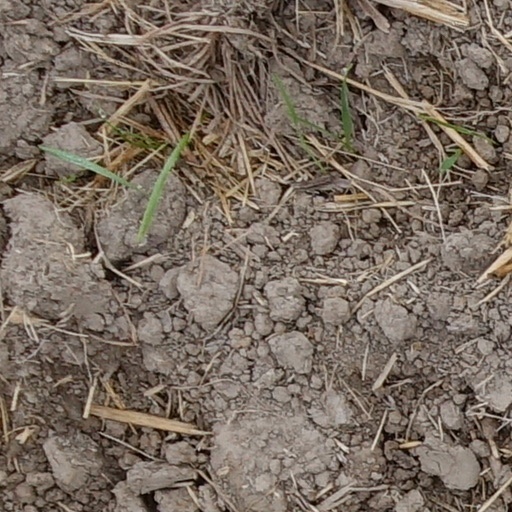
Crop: wheat